Cross Church (Northwest Arkansas)

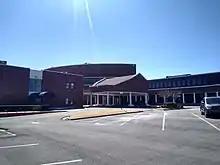
Cross Church Springdale campus

Cross Church is a Baptist multi-site megachurch based in Springdale, Arkansas, United States. It is affiliated with the Southern Baptist Convention. Across its three campuses, Cross Church is one of the largest churches in the state of Arkansas. The senior pastor is Nick Floyd, son of Ronnie Floyd- longtime senior pastor of Cross Church for thirty years when he left to become full-time CEO of the Southern Baptist Convention.